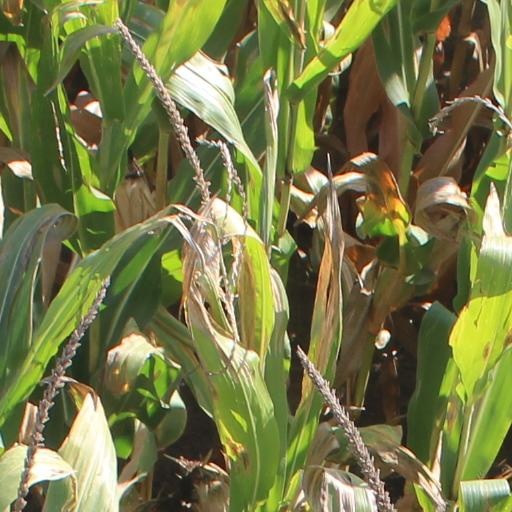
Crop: maize; corn